Chris Johnson (baseball)

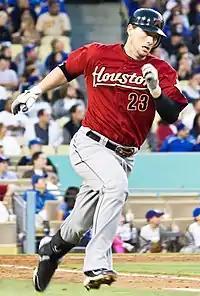
Johnson playing for the Houston Astros in 2011

Johnson was called up to the majors for the first time on September 7, 2009 and made his major league debut two days later.